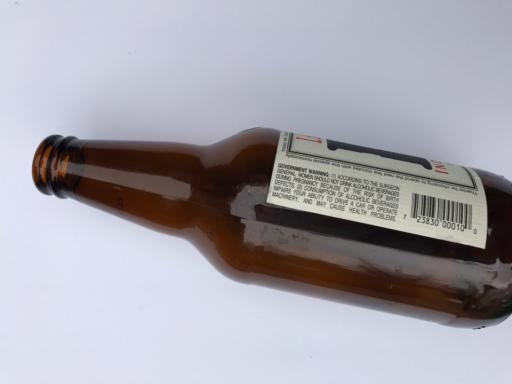
Waste category: glass